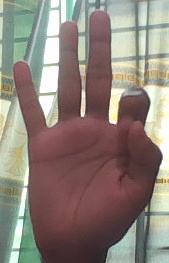
ASL sign: 9